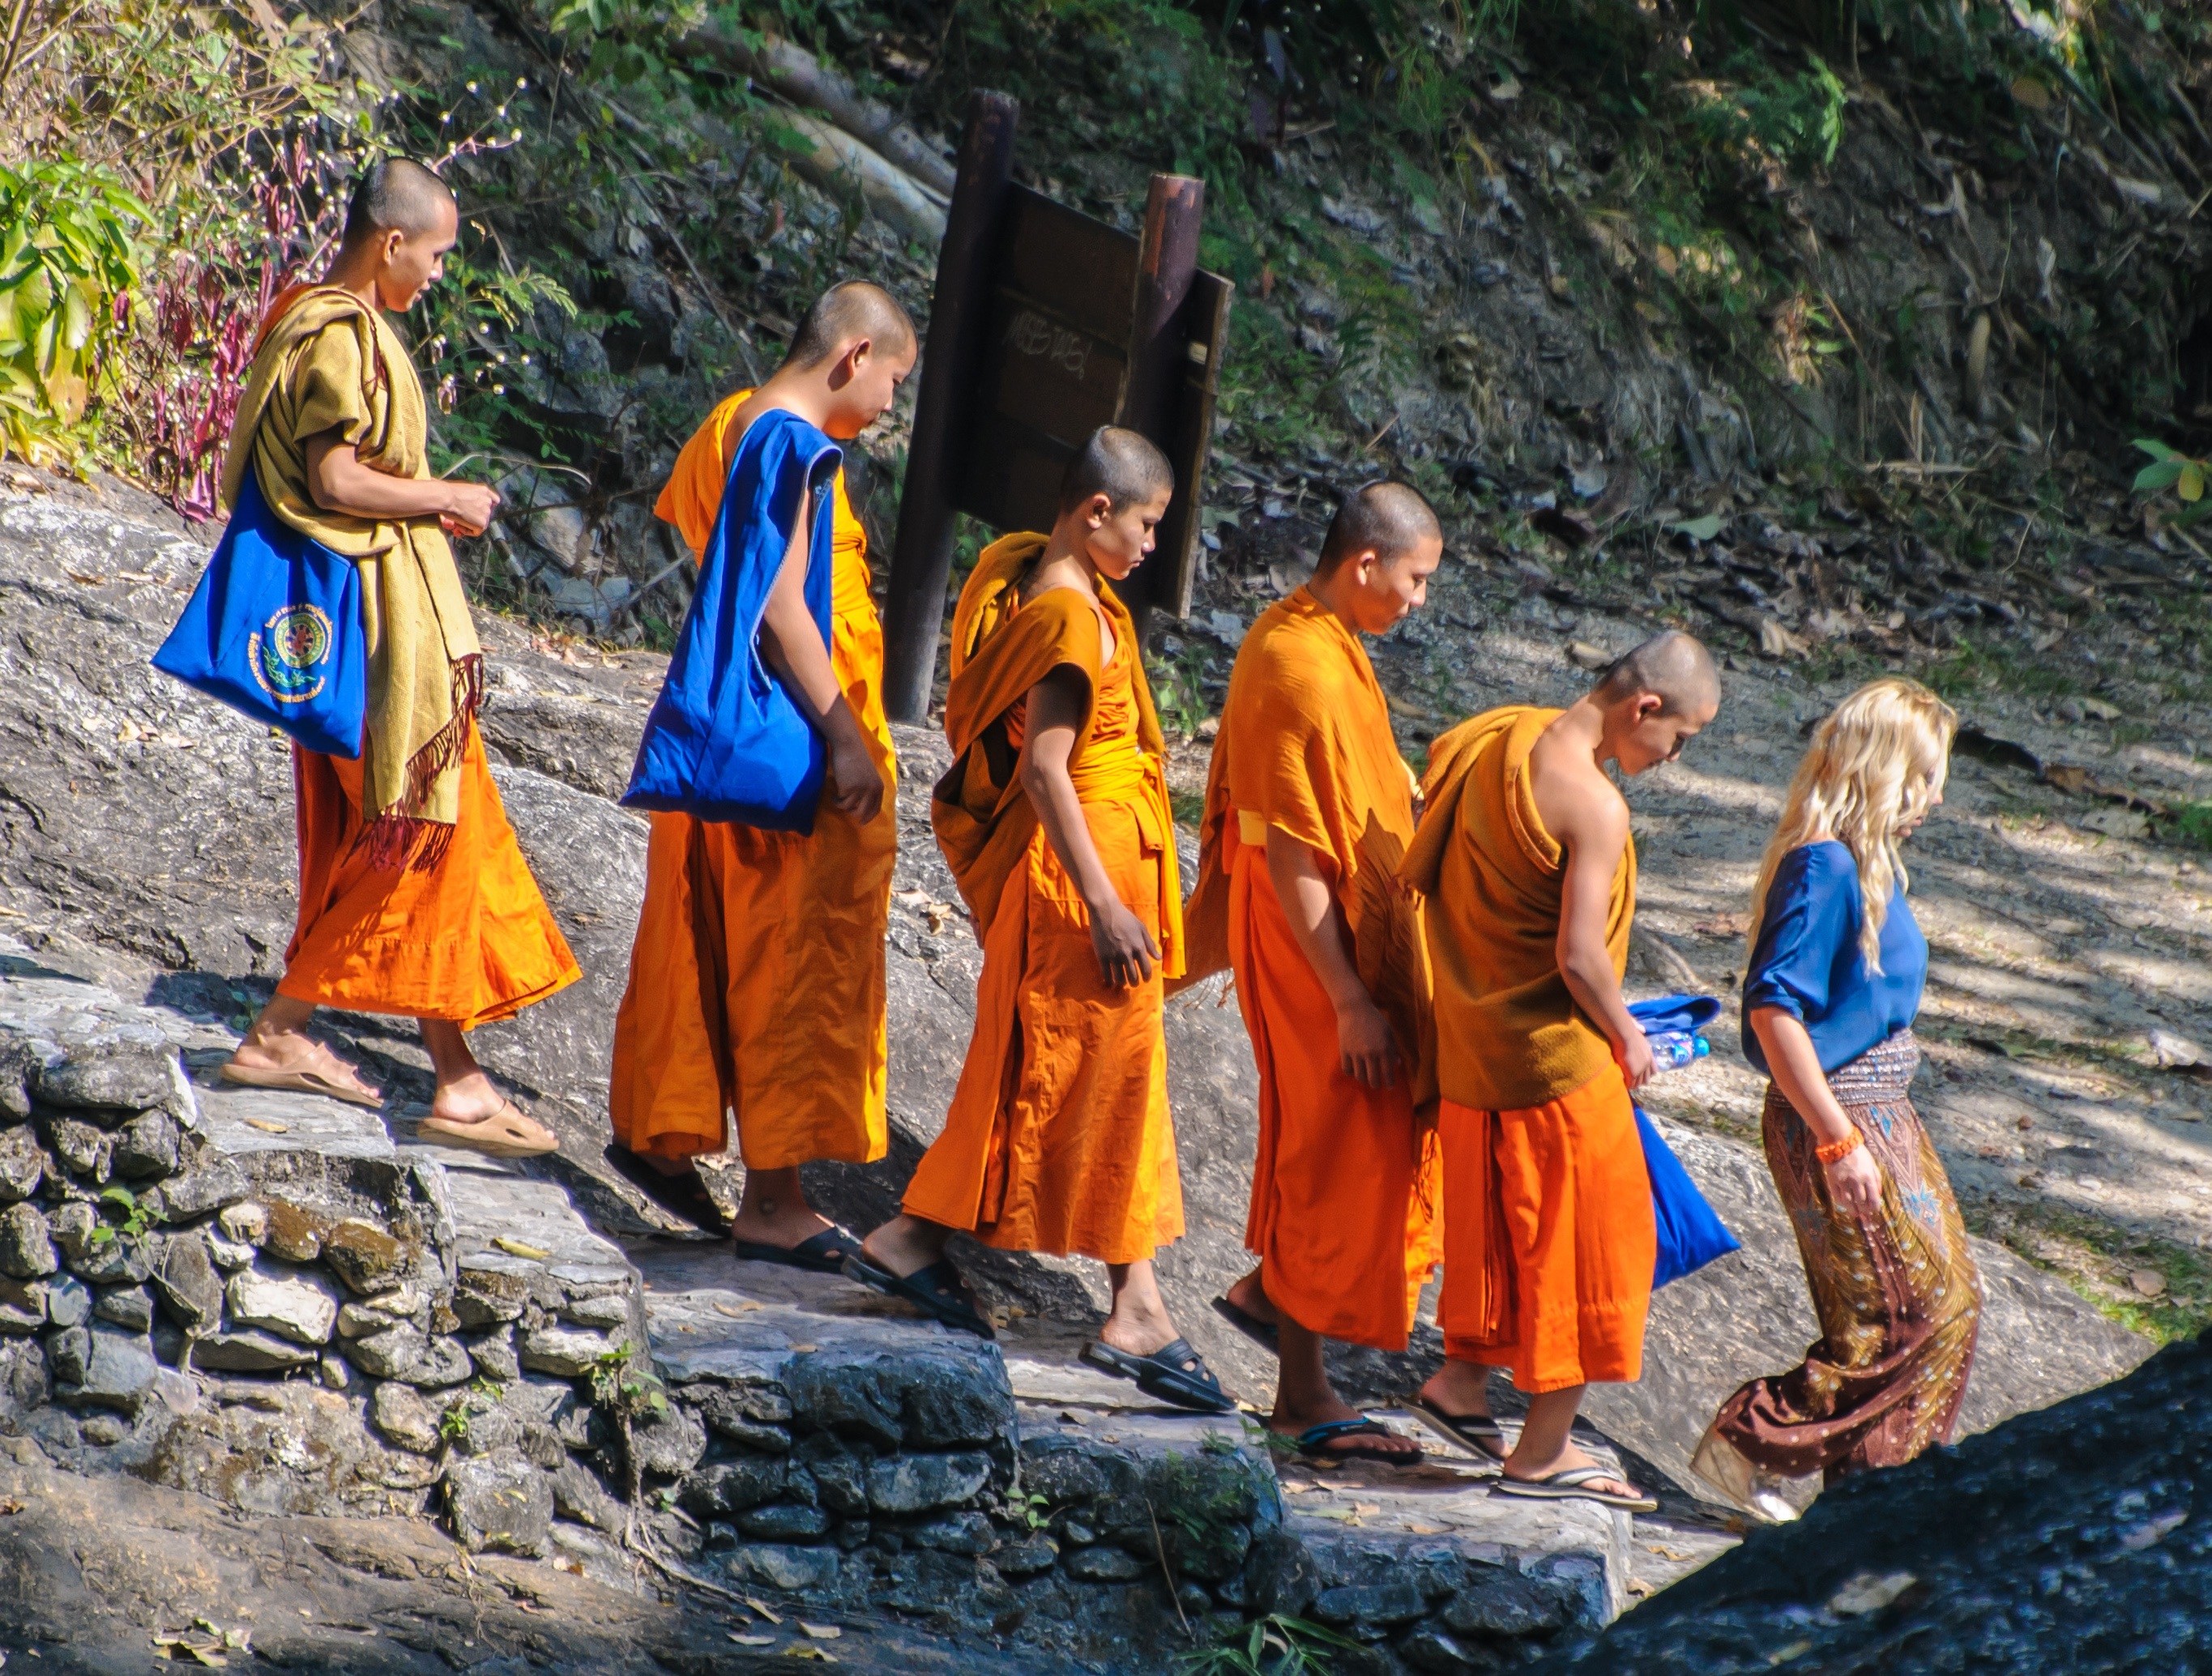
person, people, monk, nikon, tourism, thailand, temple, tradition, nikond300, d300, thailandia, chiangmai